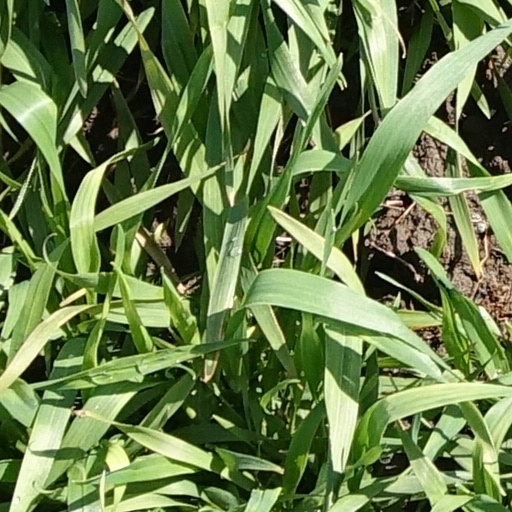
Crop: wheat